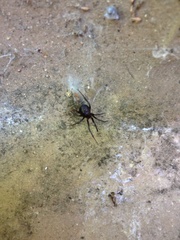
Species: Lactrodectus_hesperus